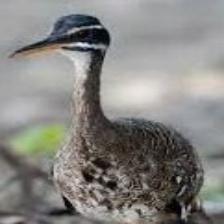
Species: SUNBITTERN
Scientific name:  EURYPYGA HELIAS